Kyle Busch Motorsports

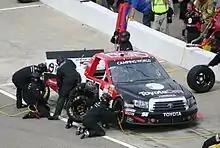
Darrell Wallace Jr.'s 2013 truck

In 2013, Joe Gibbs Racing development driver Darrell "Bubba" Wallace Jr. ran the full season in the No. 54 Toyota with sponsorship from ToyotaCare and Camping World/Good Sam Club. Wallace won his first race at Martinsville Speedway in the Kroger 200, and would finish 8th in points.